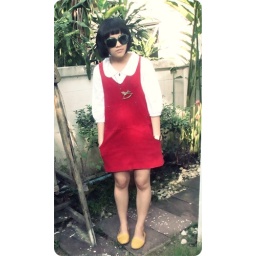
Blouse : Klongsan Flea market. Red dress : Swopped. Necklace : Platinum Fashion mall. Shoes : Flea market near Major Rachayothin Mall